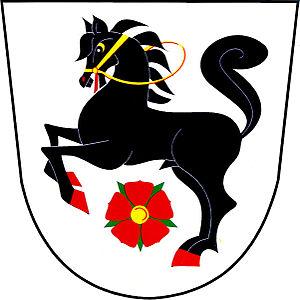
Újezd u Rosic est une commune du district de Brno-Campagne, dans la région de Moravie-du-Sud, en République tchèque. Sa population s'élevait à 268 habitants en 2017.